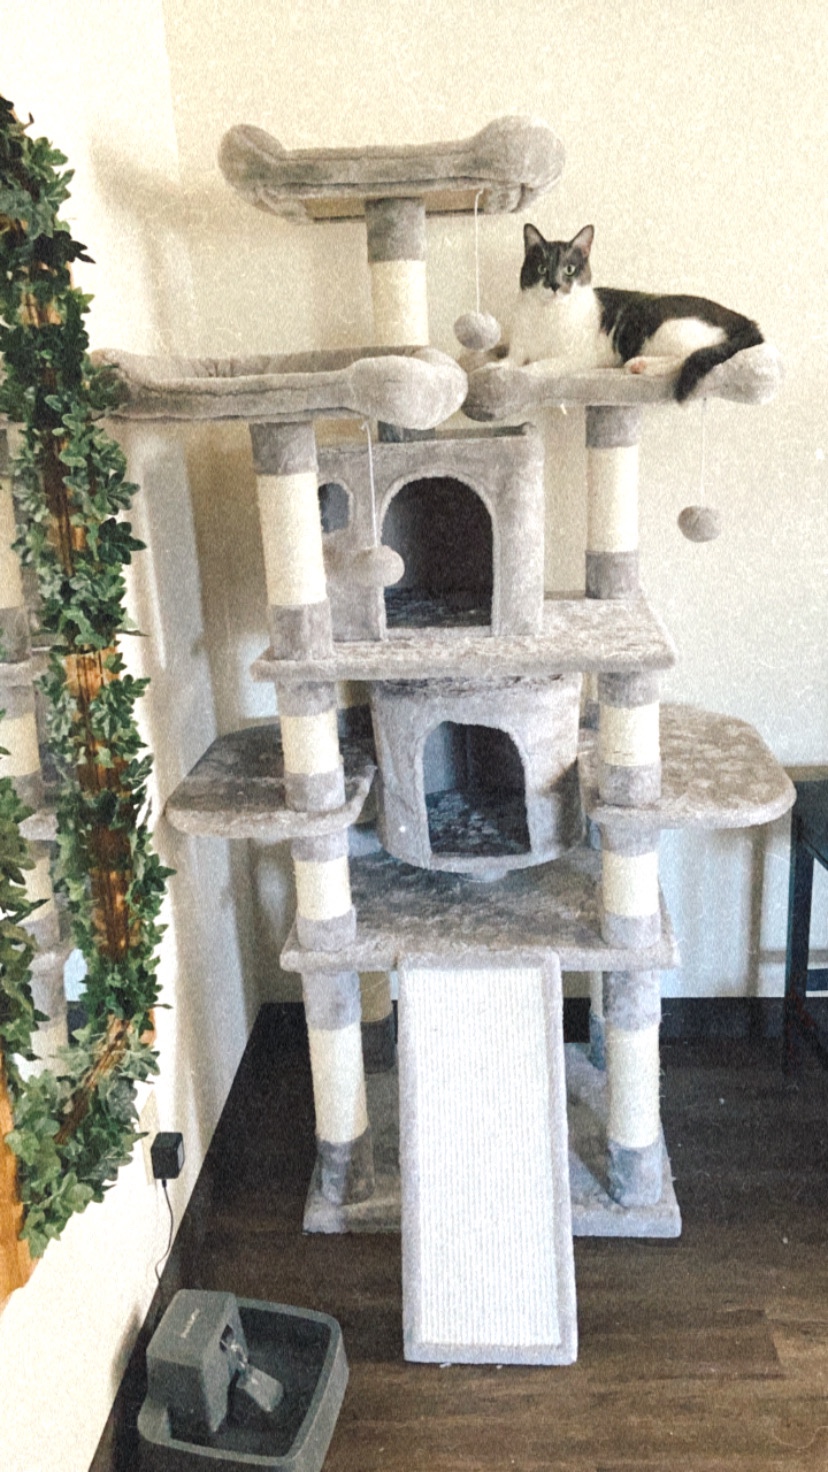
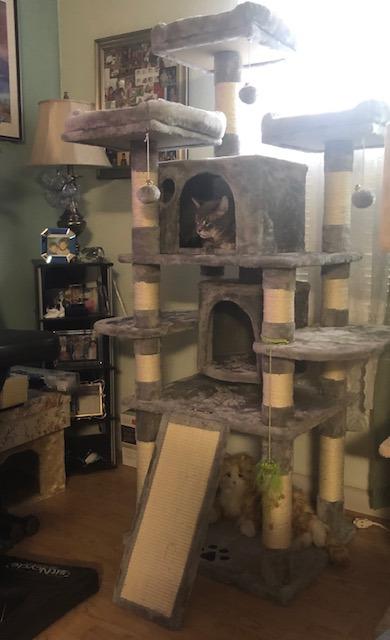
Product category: items_cat tree
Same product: yes